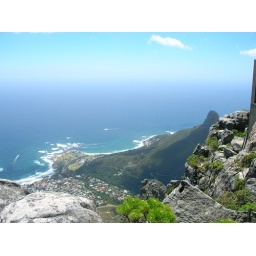
in cima a table mountain